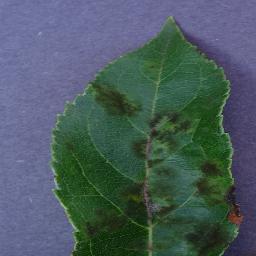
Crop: apple
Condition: scab